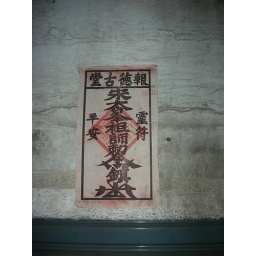
sign over door